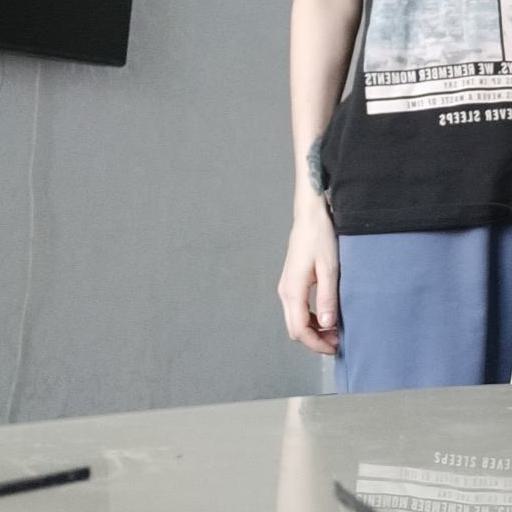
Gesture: no_gesture